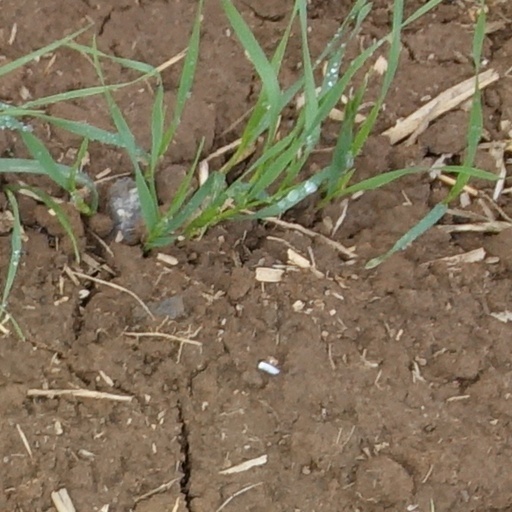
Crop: wheat